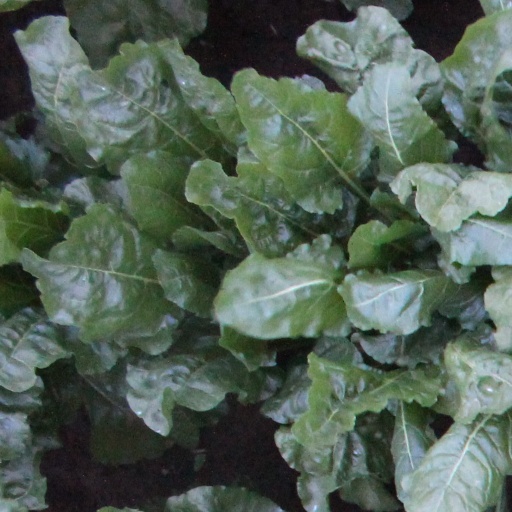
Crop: sugar beet